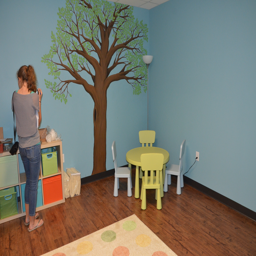
the kids room , which has been adopted by donors and furnished , will allow children a play and study area of their own in the shelter .